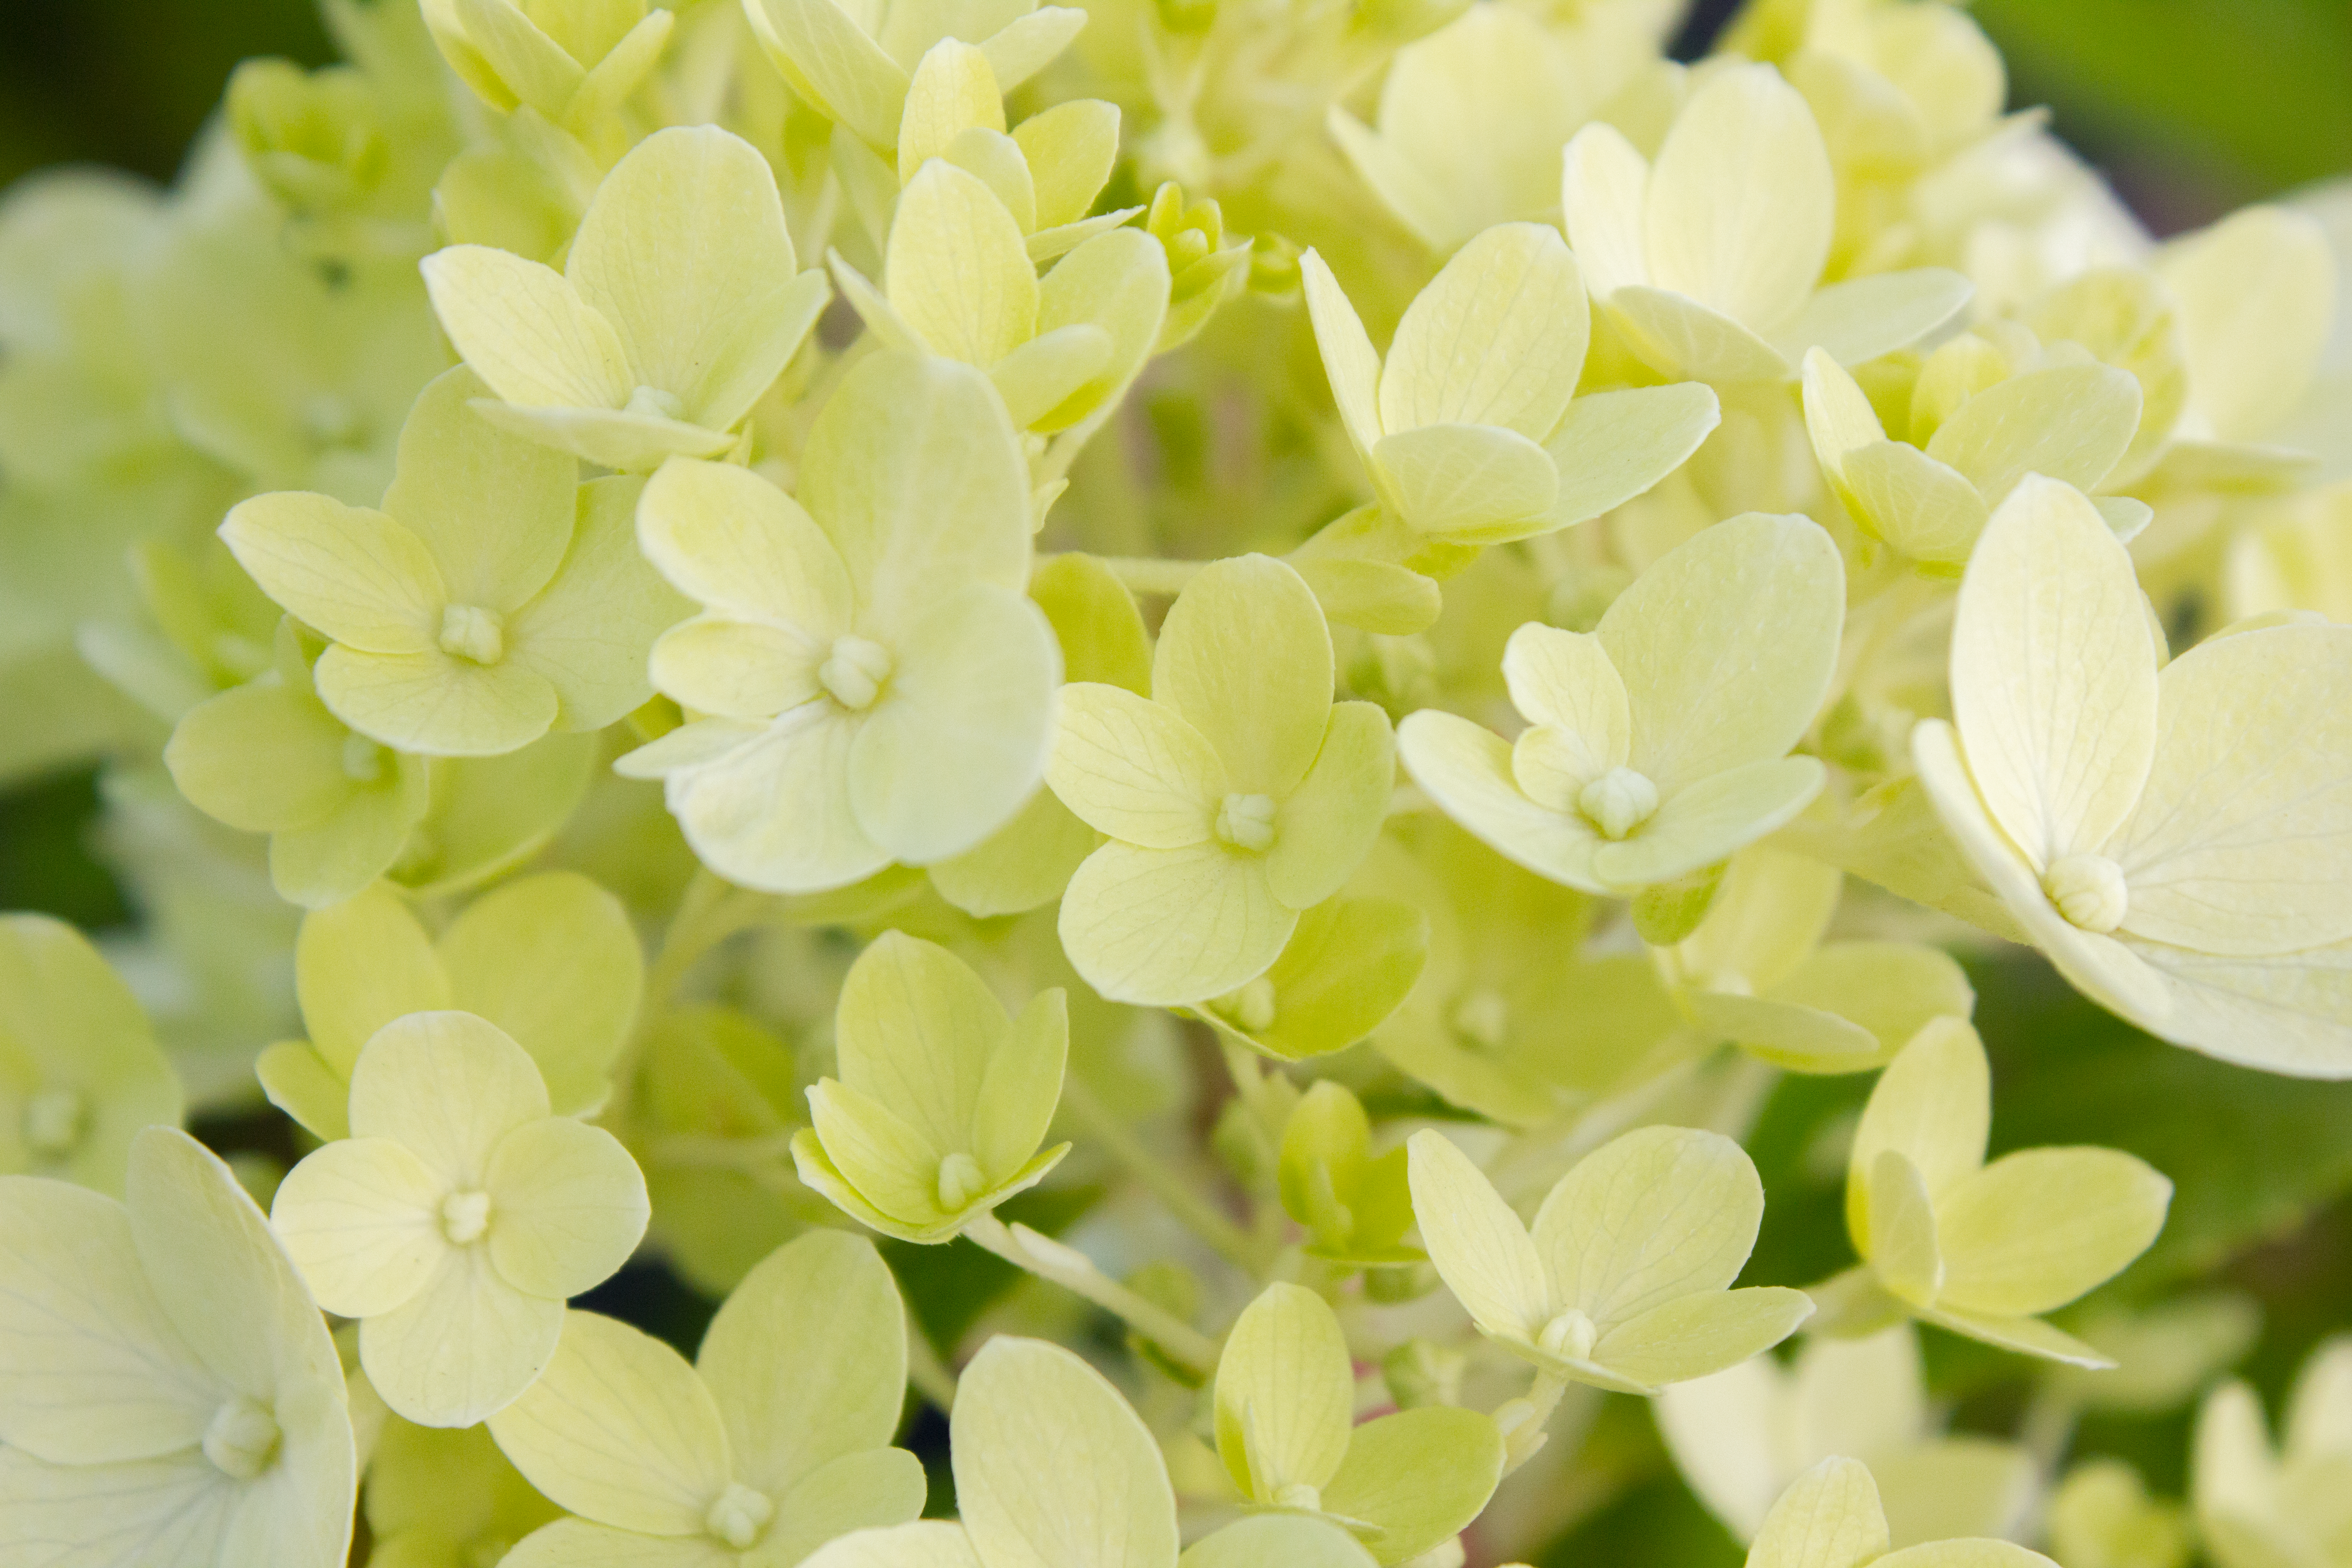
hydrangea, graffiti, flower, plant, petal, flowering plant, groundcover, terrestrial plant, close up, grass, blossom, cut flowers, art, macro photography, hydrangeaceae, herb, spurge family, cornales, annual plant, floral design